Beaumont Hospital, Dublin

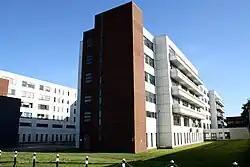

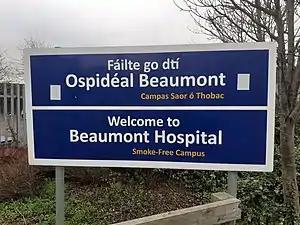
Welcome to Beaumont Hospital bilingual sign

Beaumont Hospital is a large teaching hospital located in Beaumont, Dublin, Ireland. It is managed by RCSI Hospitals - one of the hospital groups established by the Health Service Executive. Its academic partner is the Royal College of Surgeons in Ireland.